Rafael Bush

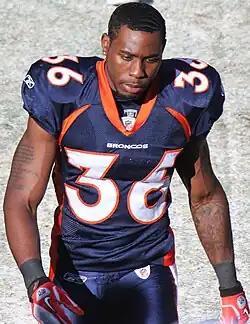
Bush with the Broncos in 2011

Rafael Bush (born May 12, 1987) is a former American football safety who played in the National Football League (NFL). He played college football at South Carolina State and was signed by the Atlanta Falcons as an undrafted free agent in 2010. He was also a member of the Denver Broncos, New Orleans Saints, Detroit Lions, and Buffalo Bills.